It Takes a Village

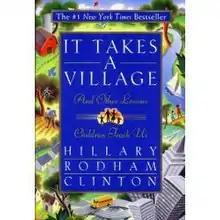
Front cover

It Takes a Village: And Other Lessons Children Teach Us is a book published in 1996 by the then First Lady of the United States Hillary Clinton. In it, Clinton presents her vision for the children of America. She focuses on the impact individuals and groups outside the family have, for better or worse, on a child's well-being, and advocates a society which meets all of a child's needs. The book was written with uncredited ghostwriter Barbara Feinman.